Question: Please indicate a possible affordance area of the hot dog that can be used for eating
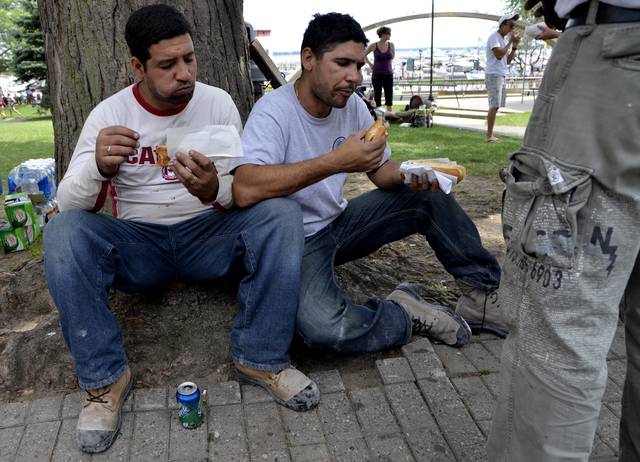
Answer: [399.5, 158, 465.5, 185]